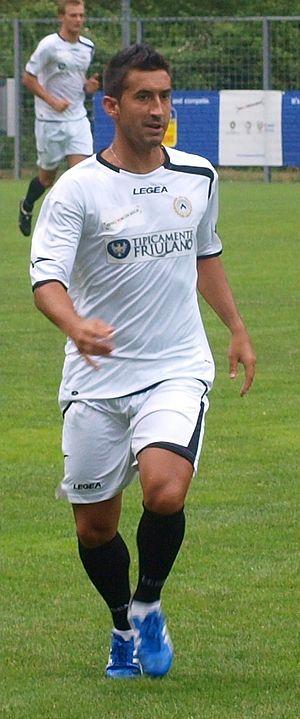
Giampiero Pinzi est un footballeur international italien qui joue au poste de milieu de terrain. Il évolue actuellement dans le club de Serie B du Brescia Calcio.